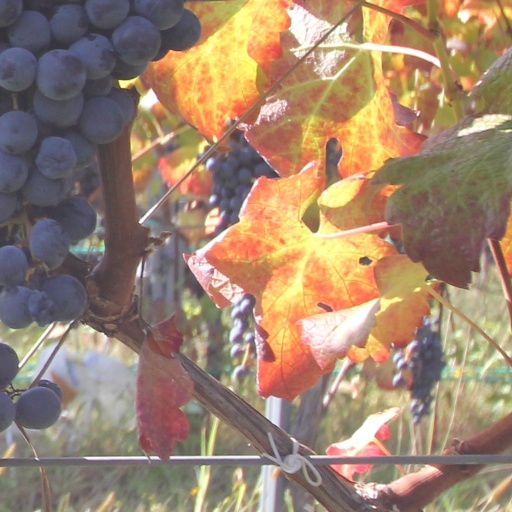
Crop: grape